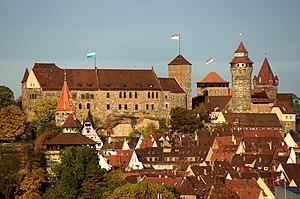
Le burgraviat de Nuremberg fut un État médiéval du Saint-Empire romain. Aux XIIIᵉ et XIVᵉ siècles, il est gouverné par la maison de Hohenzollern.